ESTCube-1

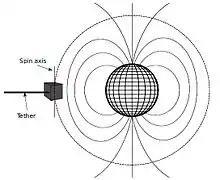
ESTCube-1 E-sail experiment

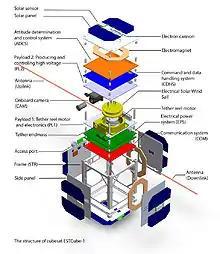
The structure illustration of cubesat ESTCube-1

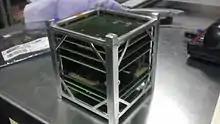
ESTCube-1 structure

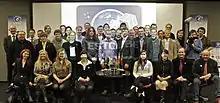
ESTCube-1 presentation in January 2013

Developed as part of the Estonian Student Satellite Program, ESTCube-1 was an educational project in which university and high school students participated.